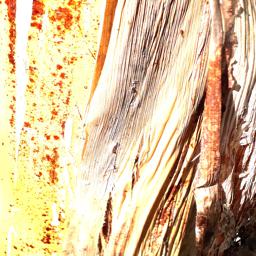
Label: PSEUDOSTEM WEEVIL